Tepe Sialk

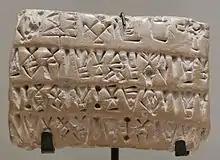
Economic tablet with numeric signs. Proto-Elamite script in clay, Susa, Uruk period (3200 BC to 2700 BC). Department of Oriental Antiquities, Louvre.

The southern mound (Tepe) includes the Sialk III and IV levels. The first, divided into seven sub-periods, corresponds to the fifth millennium and the beginning of the fourth (c. 4000 BC). This period is in continuity with the previous one, and sees the complexity of architecture (molded bricks, use of stone) and crafts, especially metallurgical. Early excavations had recovered five Proto-Elamite tablets. Like other outlying sites with Proto-Elamite writing, it was abandoned for time afterward. More recent work has found evidence on the south mound of actual occupation from the Proto-Elamite period.